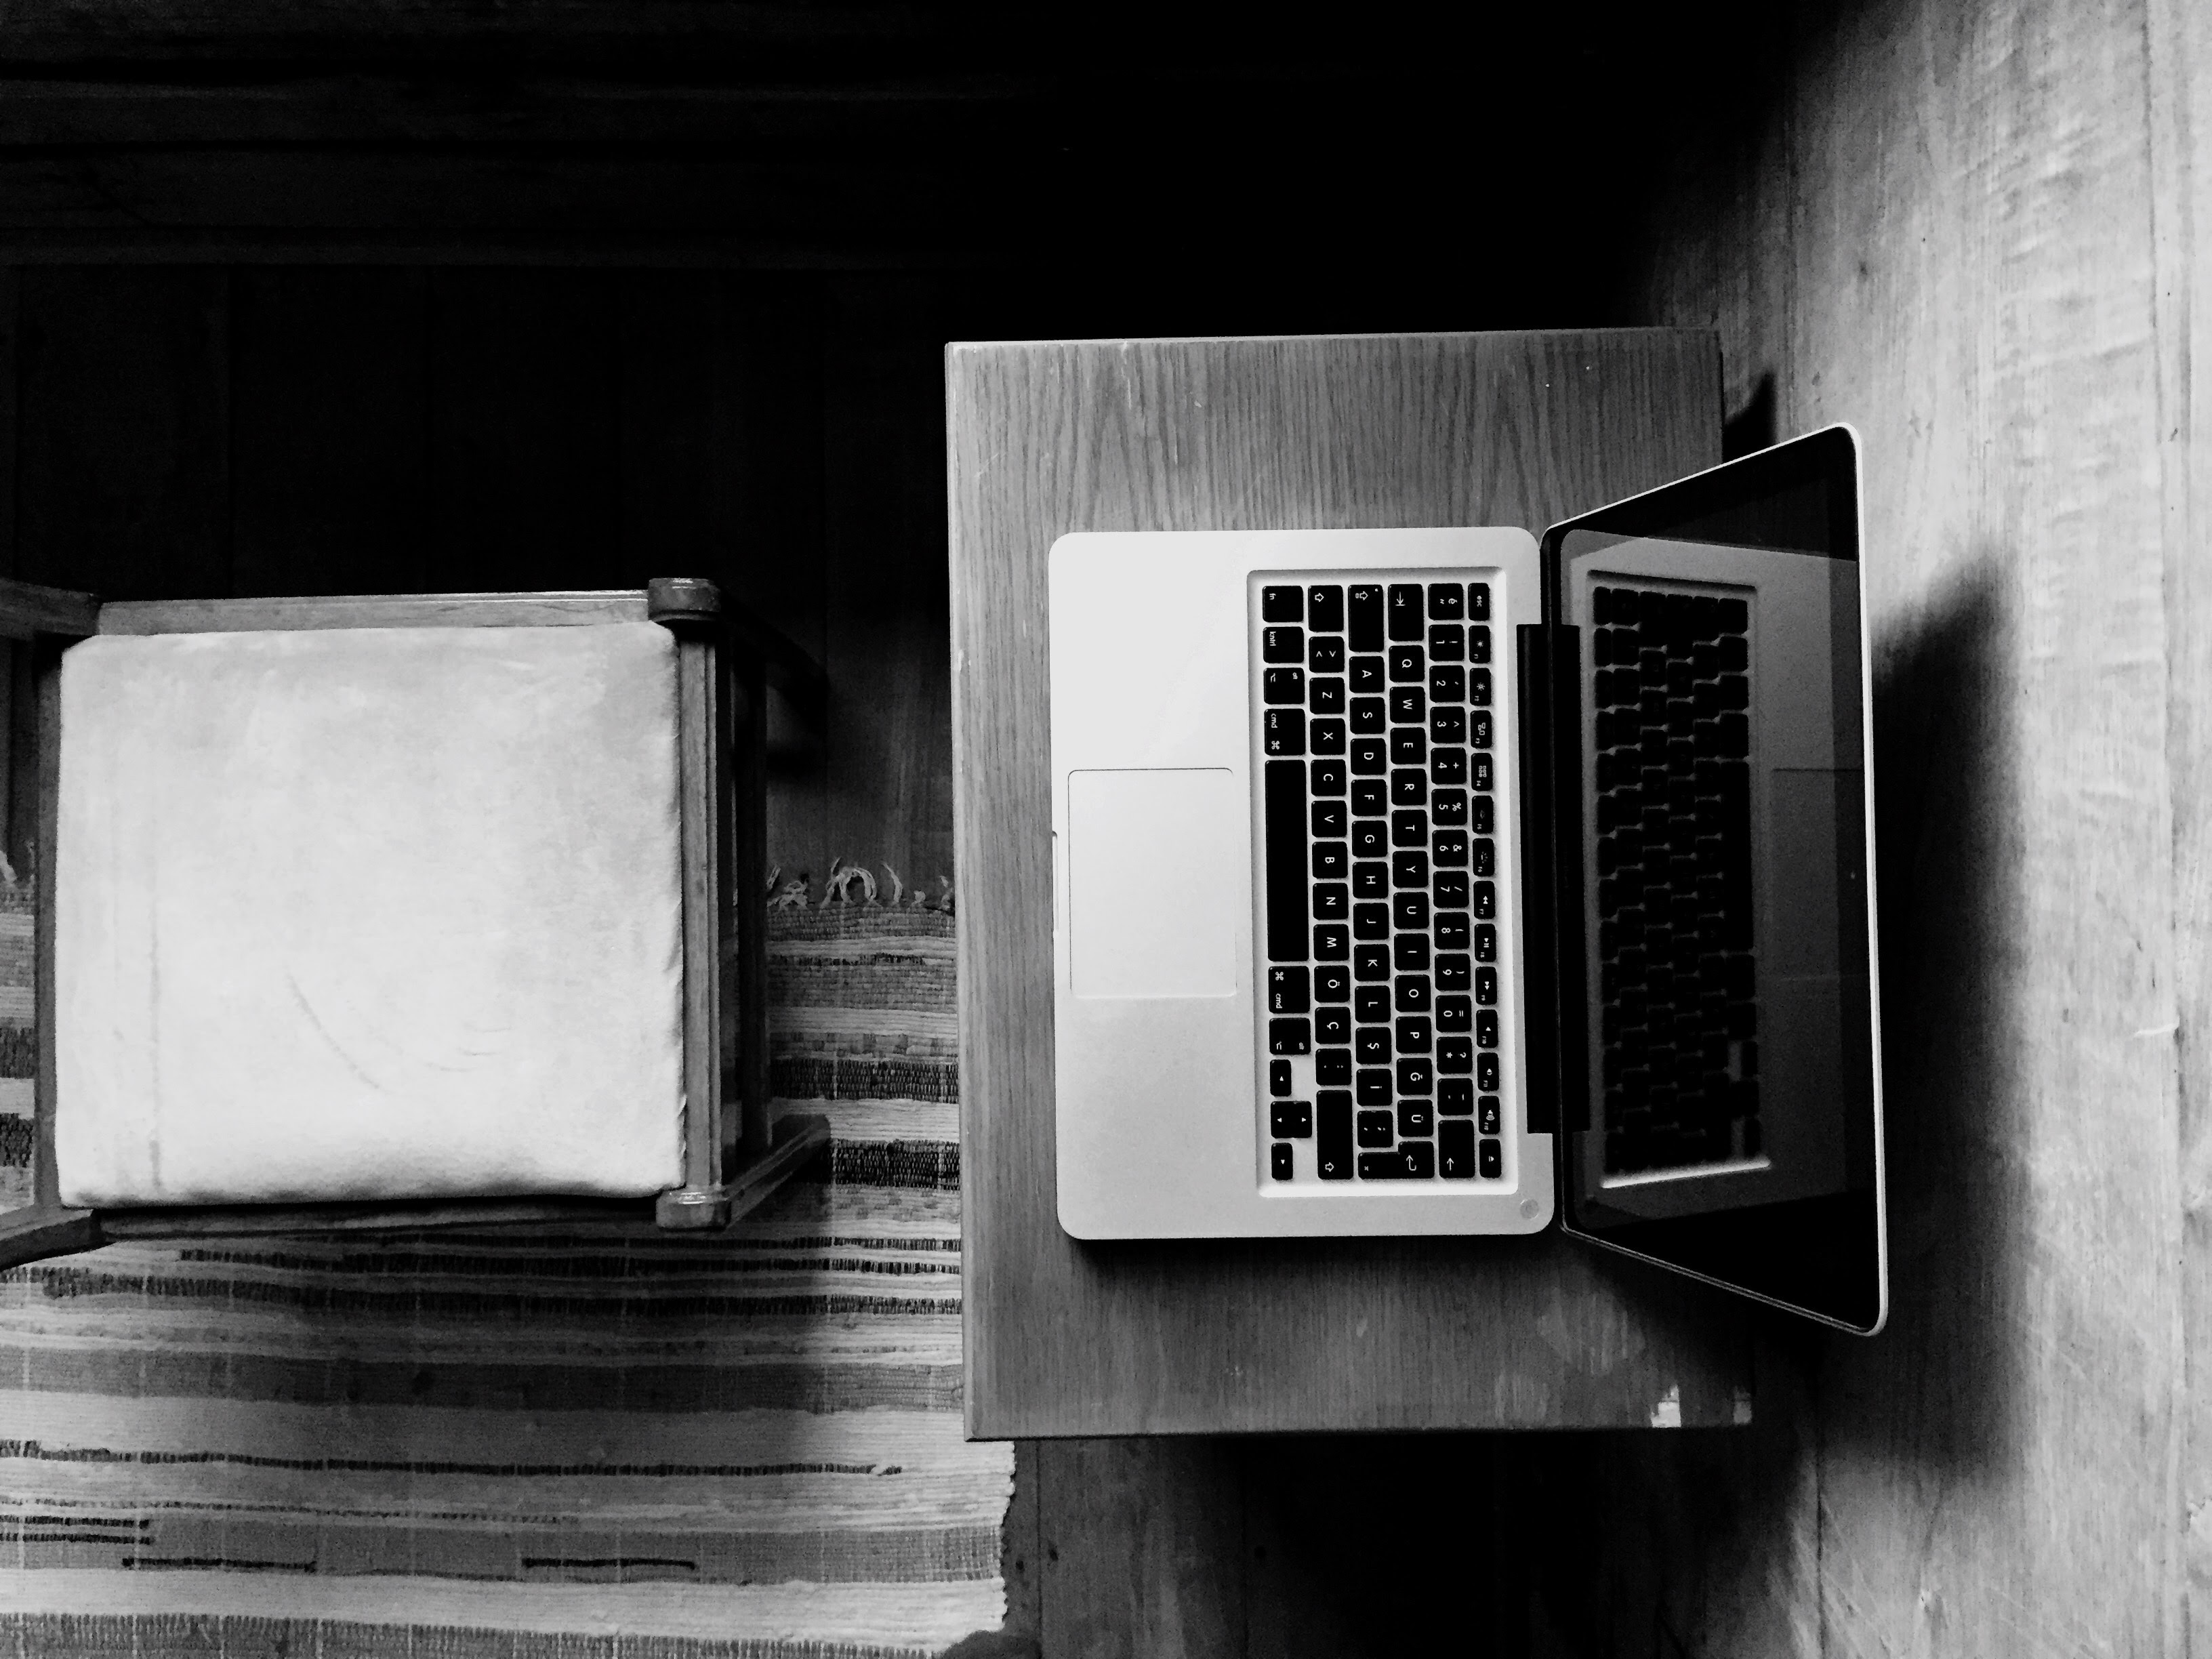
light, black and white, white, photography, color, darkness, black, monochrome, photograph, image, shape, monochrome photography, film noir, personal computer hardware